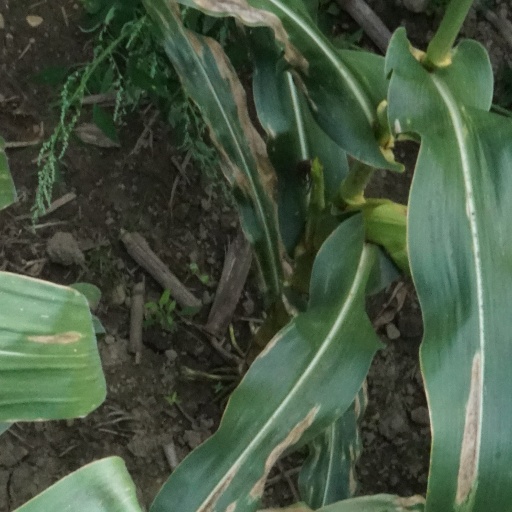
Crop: maize; corn